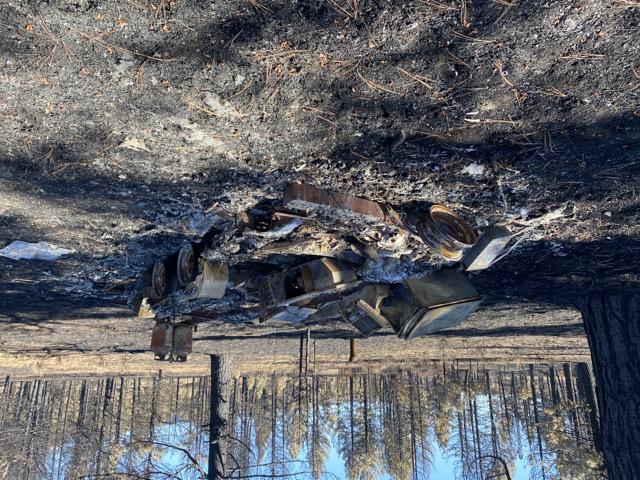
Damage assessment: destroyed